Foxconn

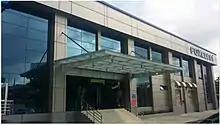
Foxconn Technology Malaysia factory at Kulai, Malaysia

As of 2011, Foxconn had at least seven factories in the Johor state, at Kulai, where it is developing an industrial park that includes four factories that comprise fully automated assembly lines as well as fully automated packaging lines.